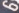
Number: 6